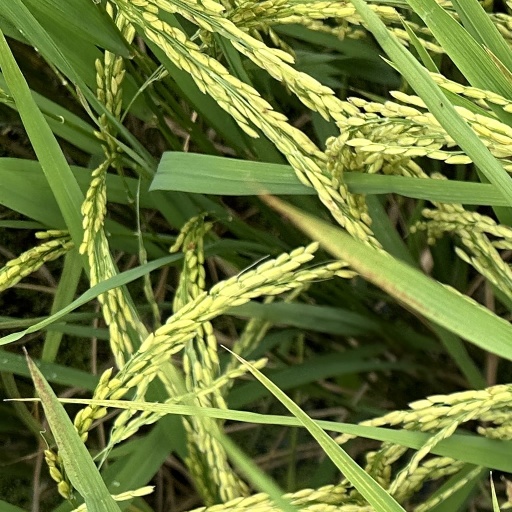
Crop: rice